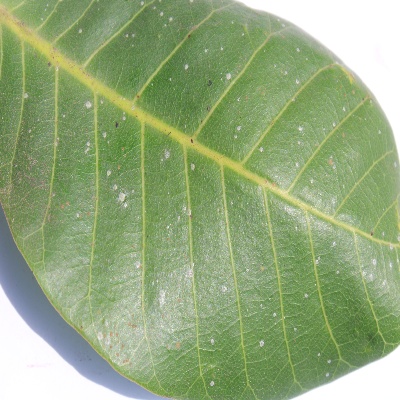
Crop: Cashew
Condition: red rust